Tsipouro

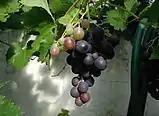
Grapes used for making tsipouro

Ripe dark grapes are passed through crusher/destemmers. The mass is left to settle for a few days, just enough to get fermentation started. Formerly, wine would be collected, and only the solid residue would be used for tsipouro in an attempt to get the most out of the plant. Today some producers use the whole of the pulp, without taking out the must for wine production. This results to a superior product, called "apostagma", sold at approximately twice the price of tsipouro.